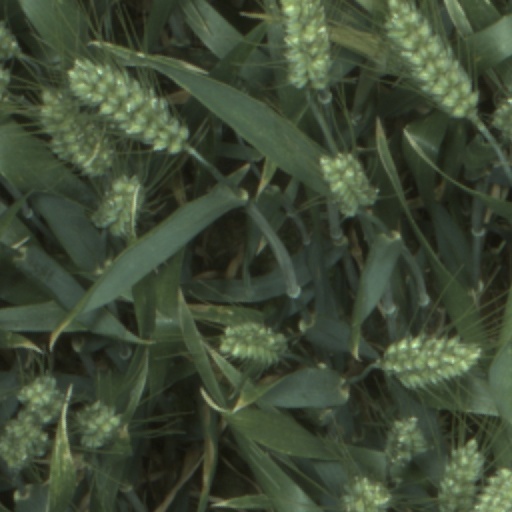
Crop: wheat